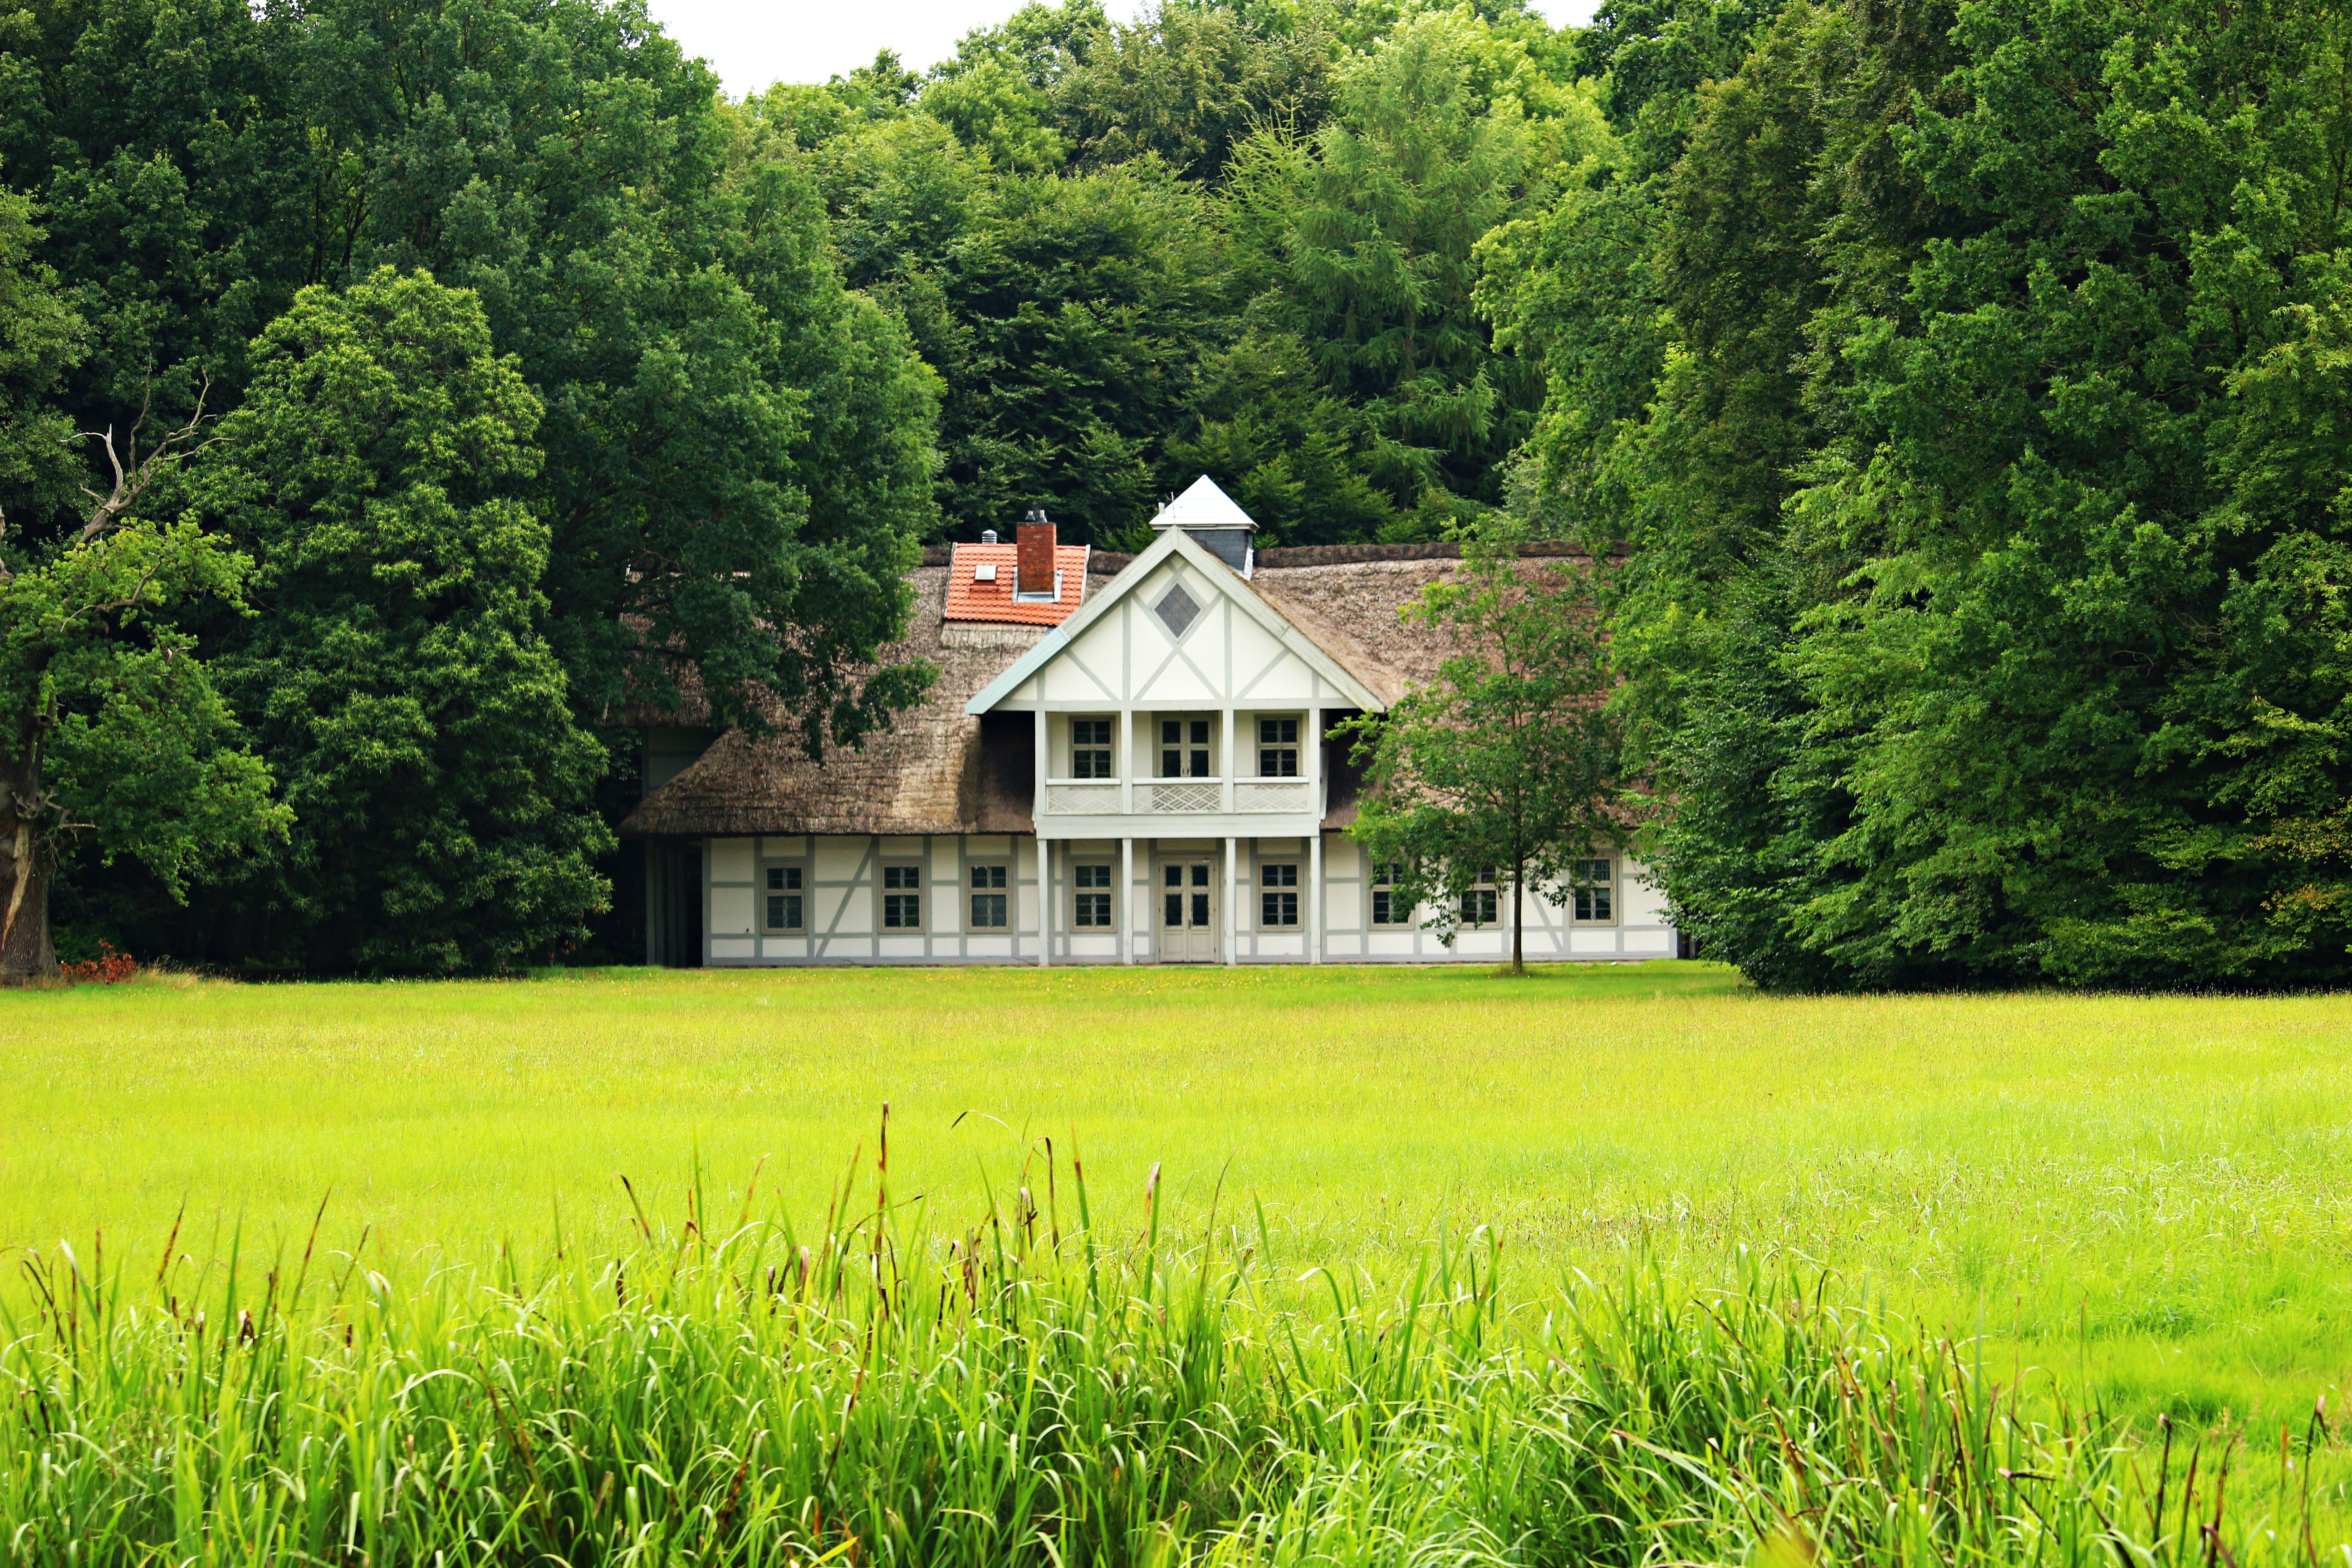
tree, grass, field, farm, lawn, meadow, prairie, flower, building, home, green, pasture, castle, agriculture, grassland, plantation, habitat, castle park, schlossgarten, fachwerkhaus, rural area, truss, paddy field, ludwigslust parchim, swiss house, summer residence, natural environment, grass family